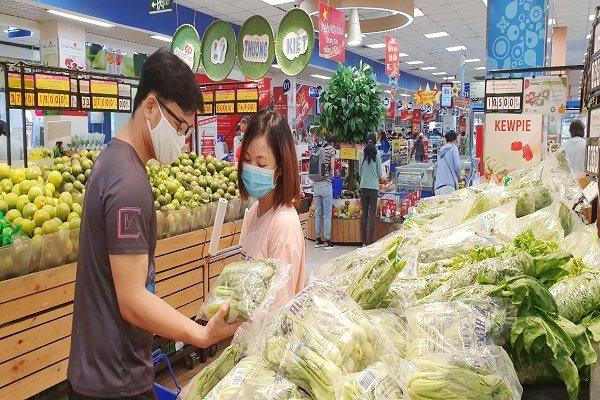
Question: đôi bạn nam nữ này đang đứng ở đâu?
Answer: ở trong siêu thị